Tawau

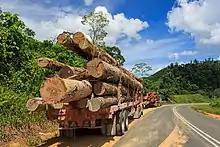
A lorry carrying timber.

The demographic landscape of Tawau, as highlighted in the Malaysian Census 2010 Report, portrays a rich tapestry of cultures and ethnicities. Initially boasting a population of 397,673, with a subsequent adjustment excluding 57,466 individuals in the Kalabakan District, the municipality is a bustling port town situated in Malaysian Borneo. Its proximity to Indonesia and the Philippines has significantly influenced its demographic makeup, setting it apart from other areas in Sabah.